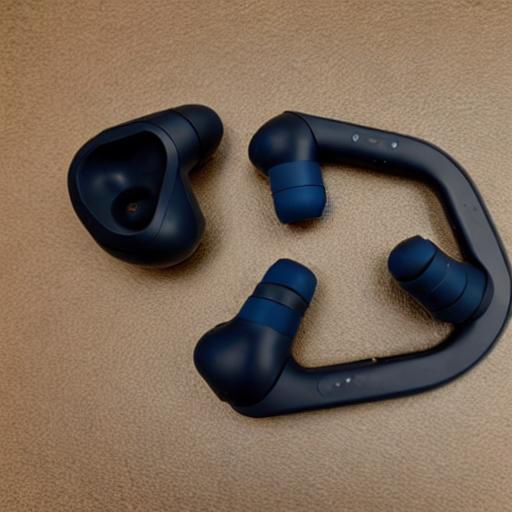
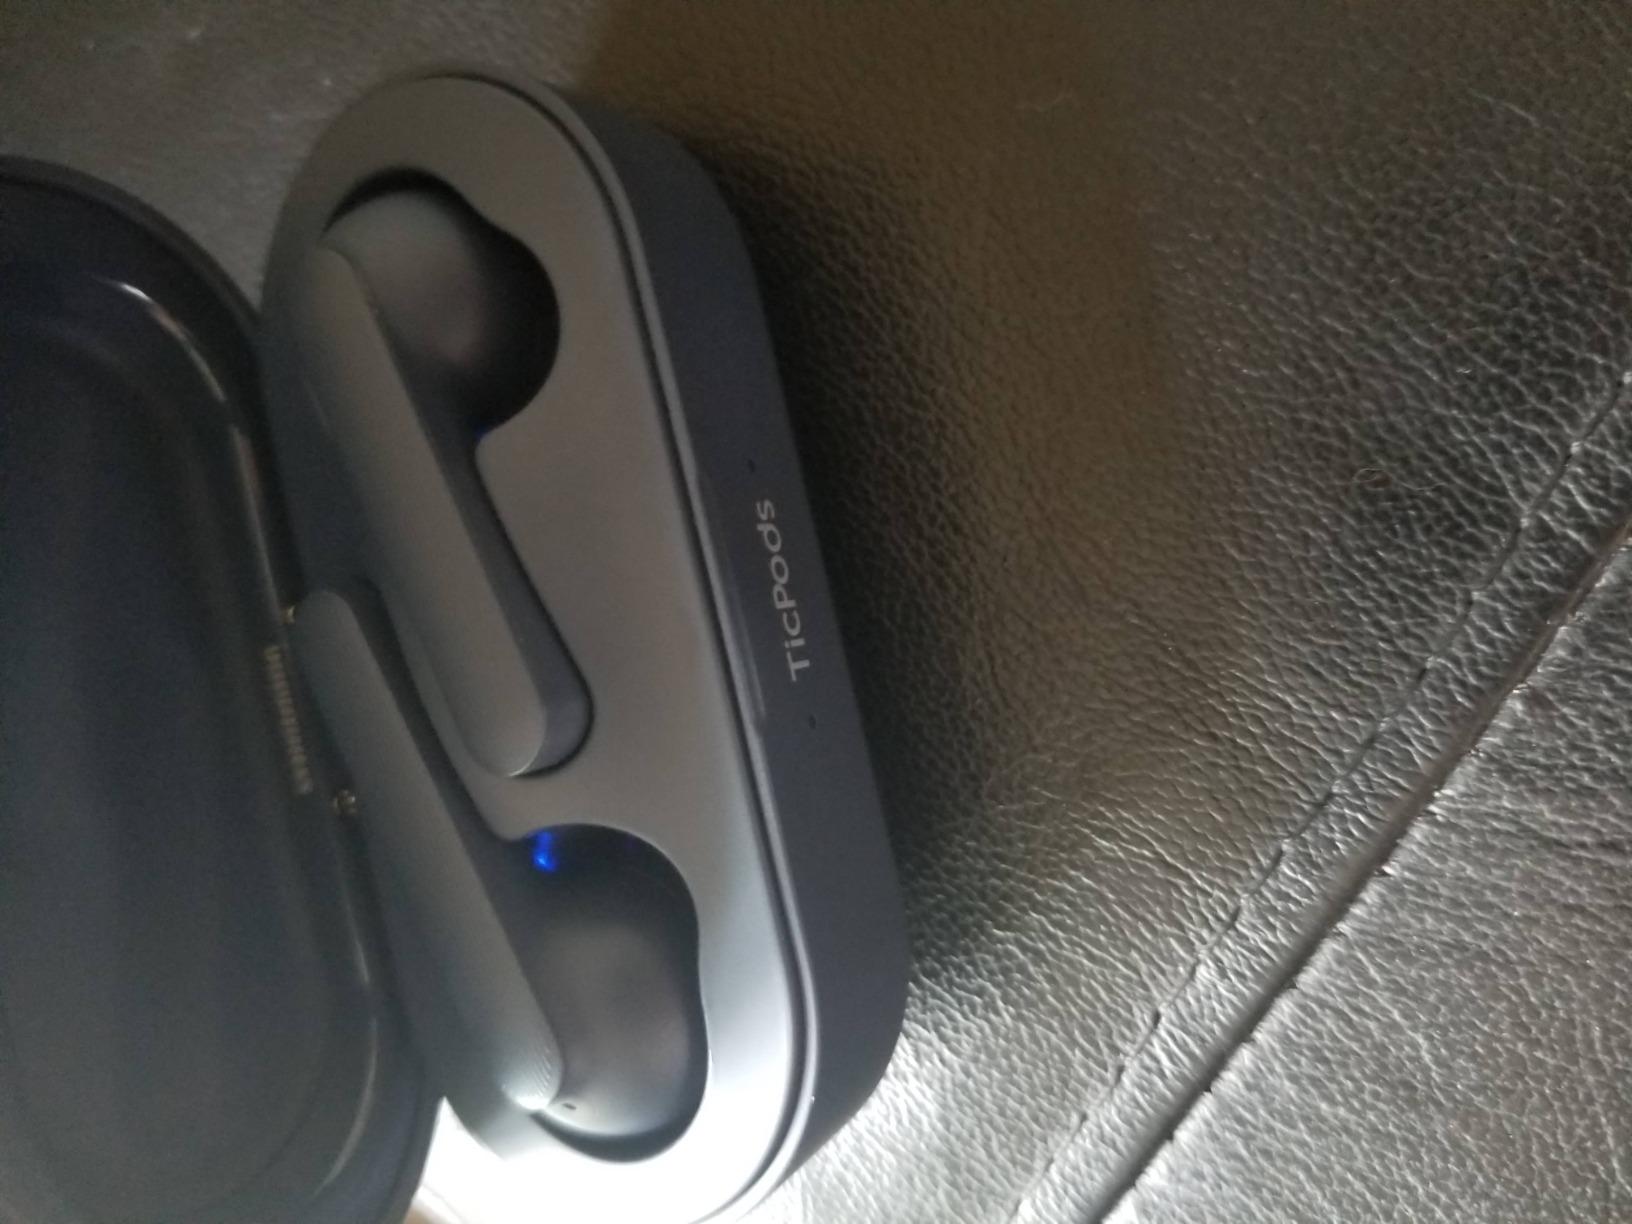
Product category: earbuds
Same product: no